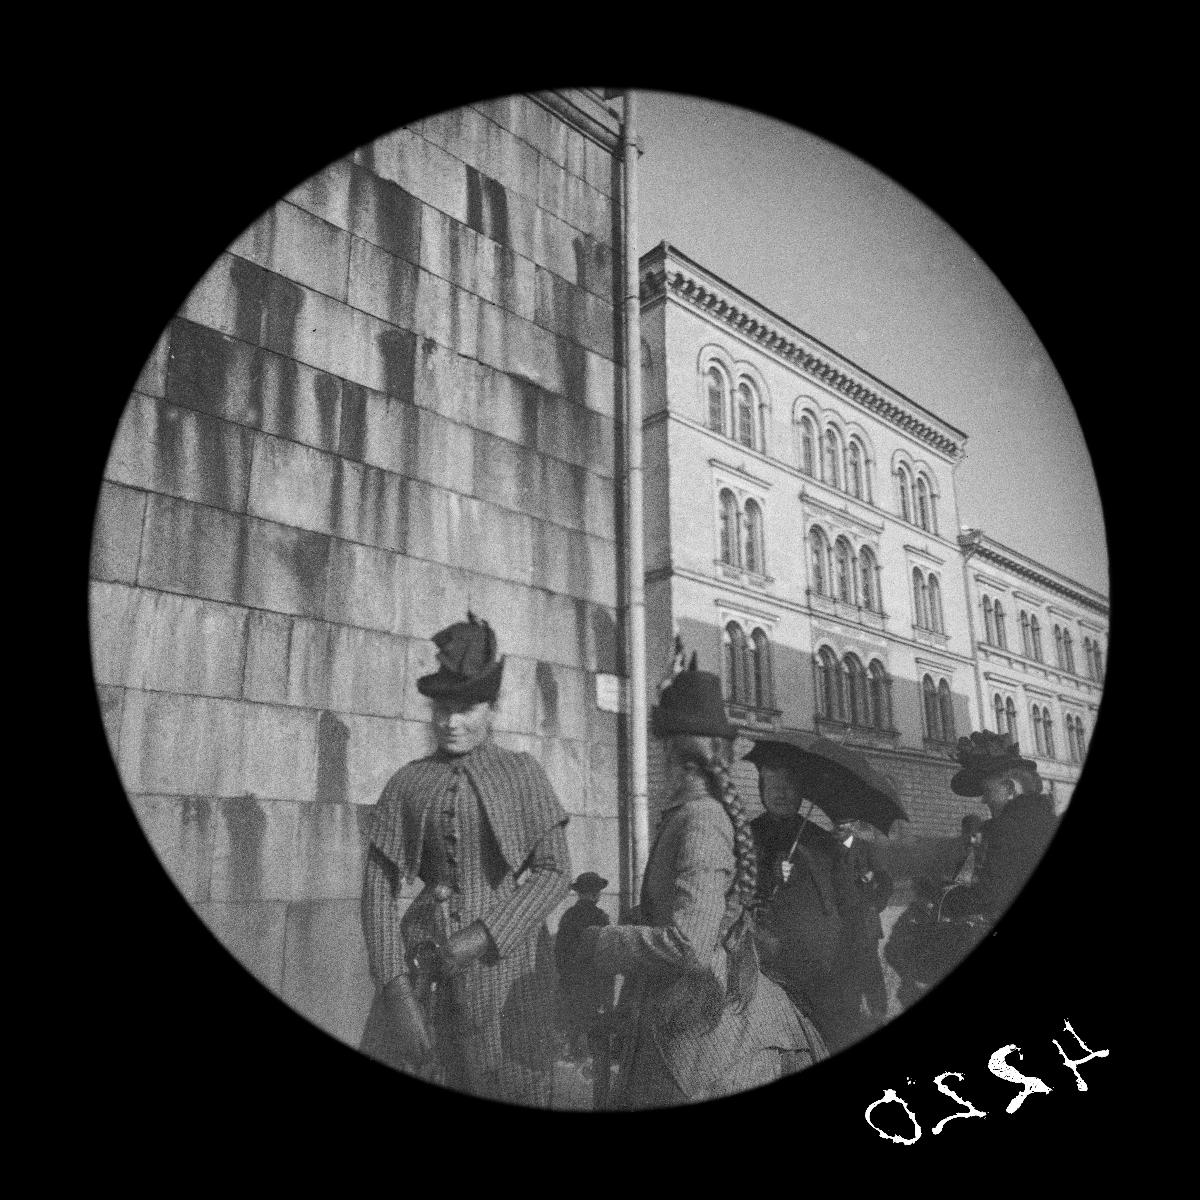
Jalankulkijoita Senaatintorilla, Tuomiokirkon edessä
sisällön kuvaus: Jalankulkijoita Senaatintorilla, Tuomiokirkon edessä. mustavalkoinen
Kuvaaja: Wasastjerna, Nils Jakob, valokuvaaja
Ajankohta: kuvausaika 1889 lokakuu
Paikka: Suomi, Uusimaa, Helsinki, Kruununhaka Helsinki, Hallituskatu 7
Aiheet: jalankulkijat, naiset, rakennukset, tuomiokirkot, päivänvarjot